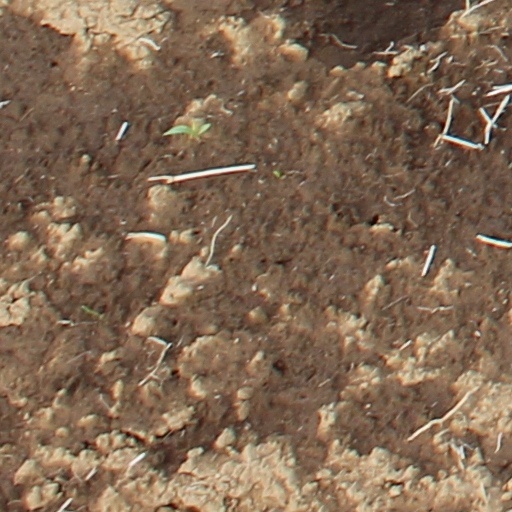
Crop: wheat